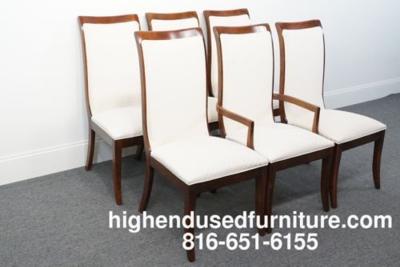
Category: chair